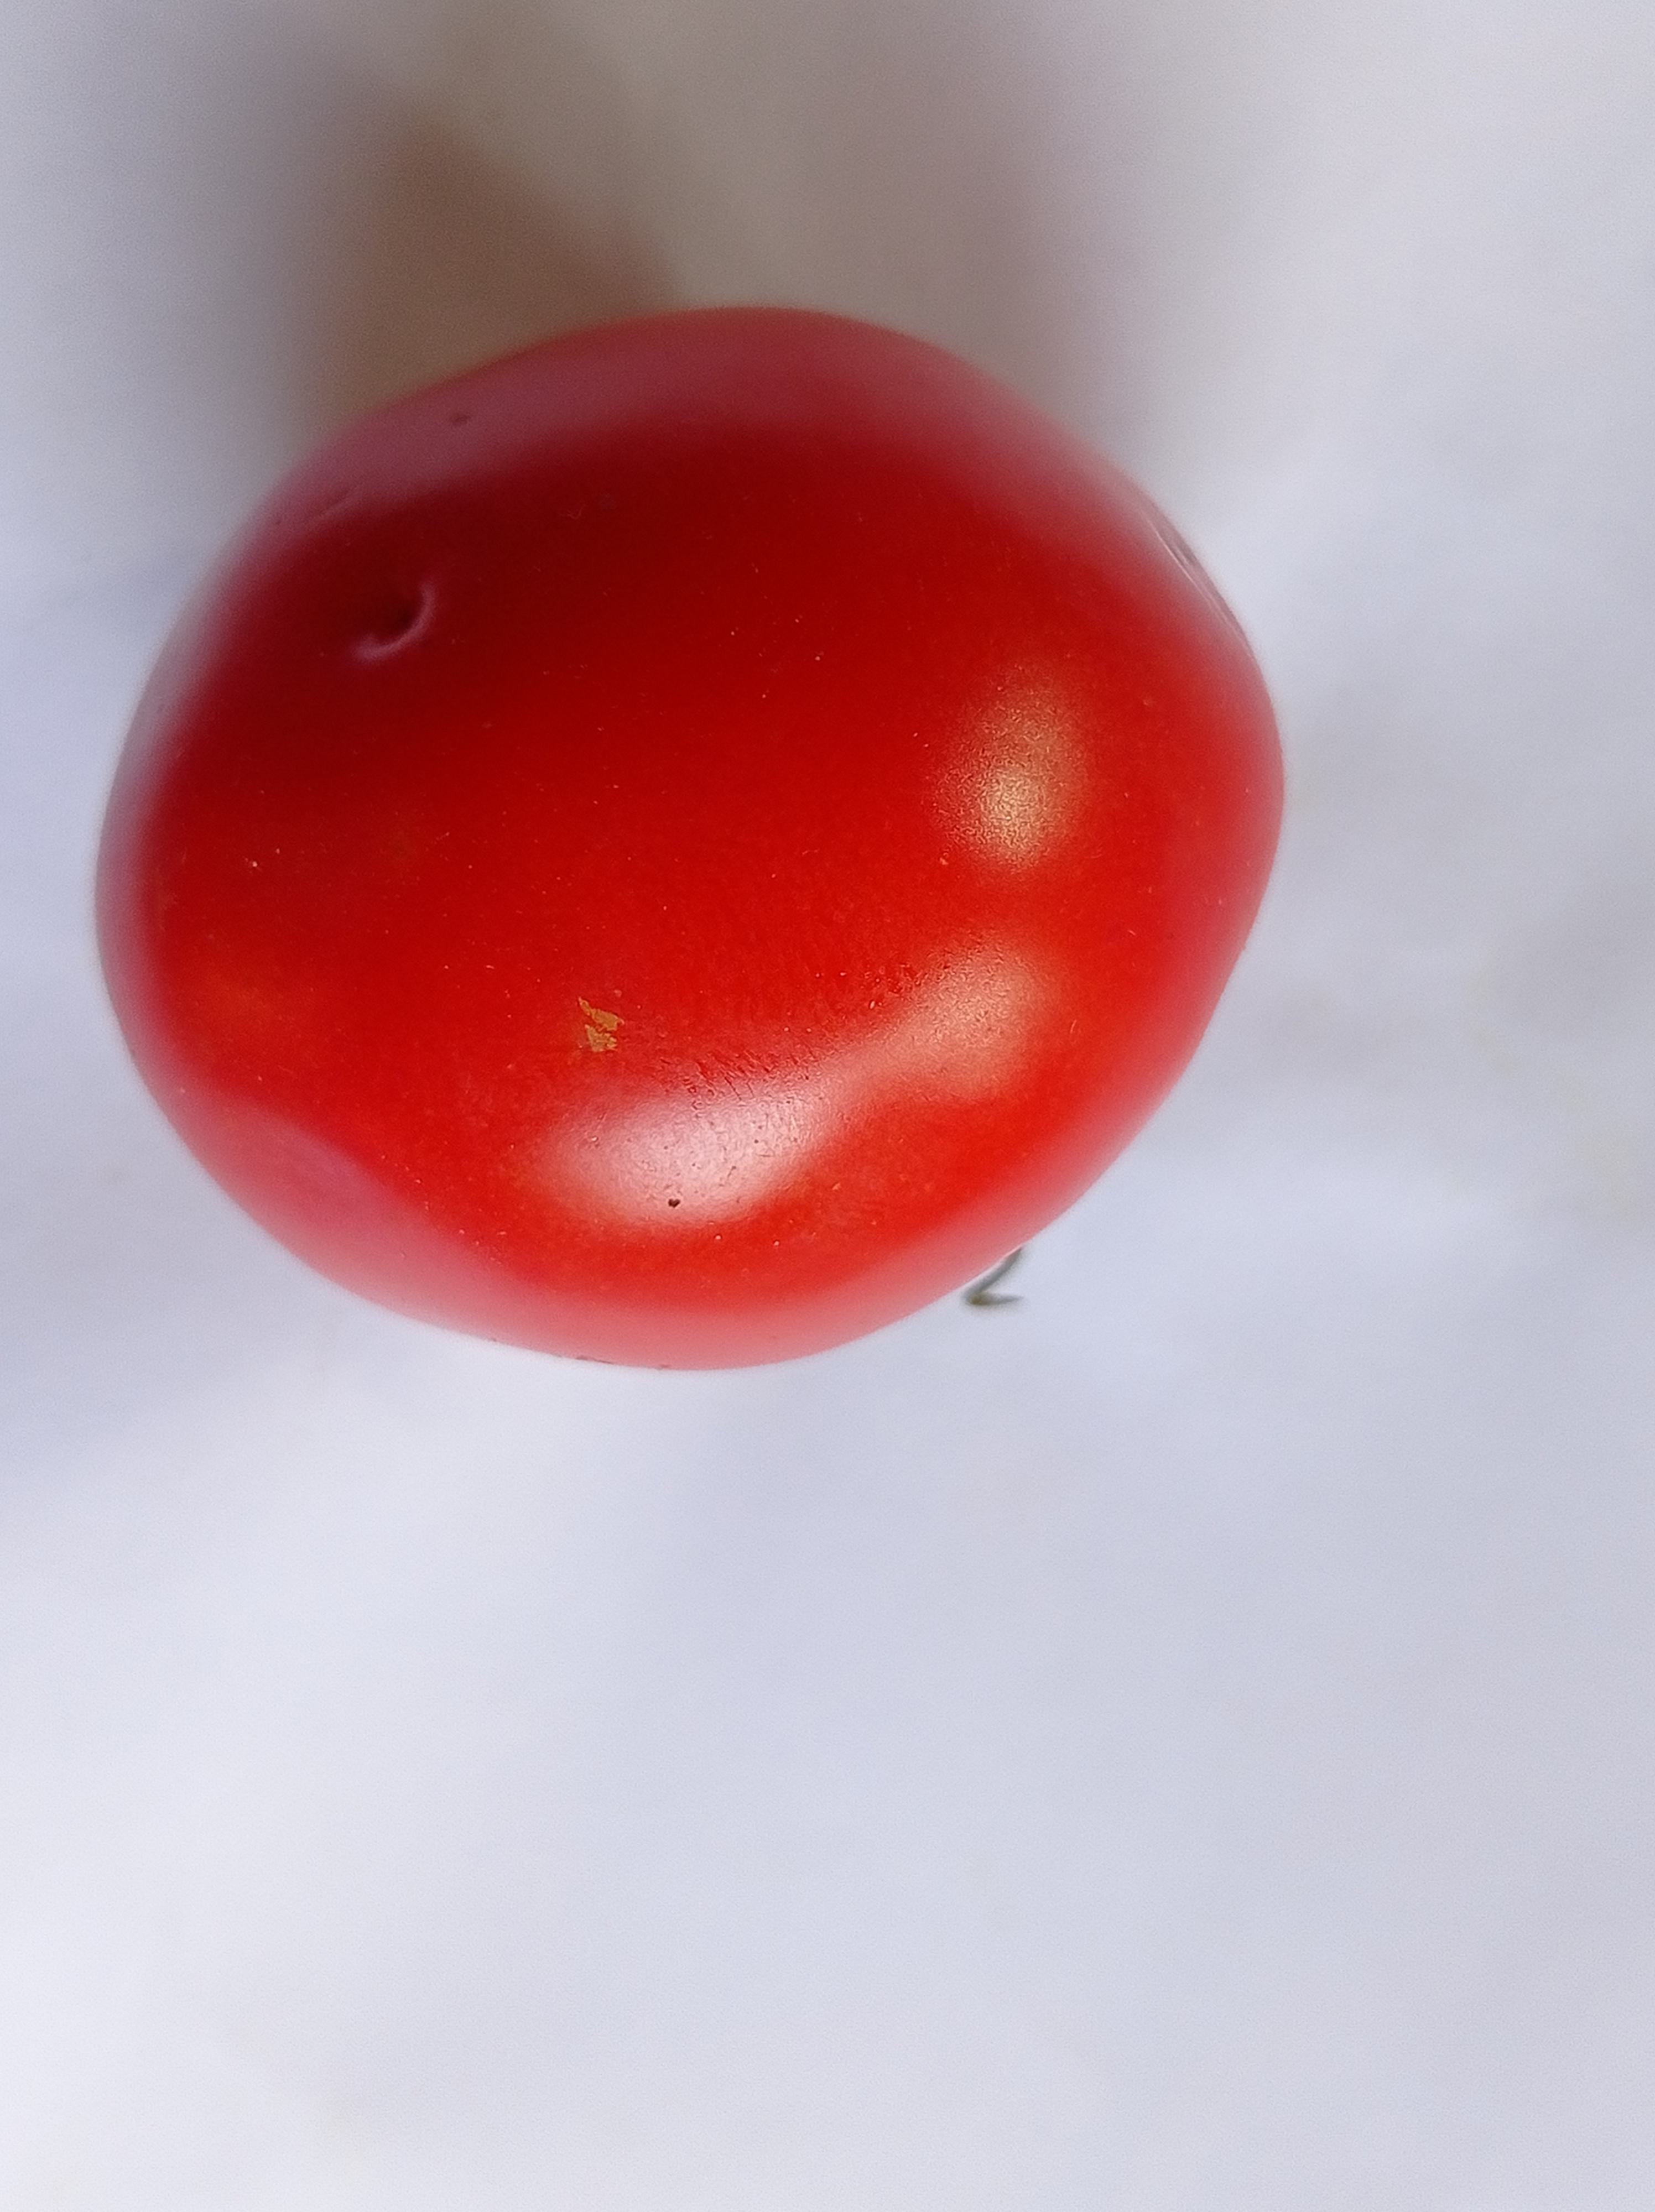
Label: Fresh